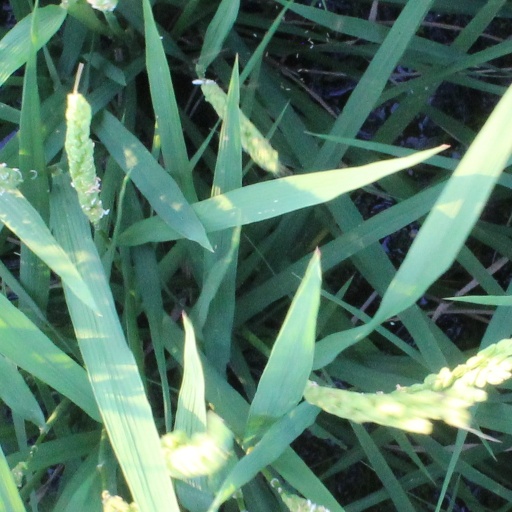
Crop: rice